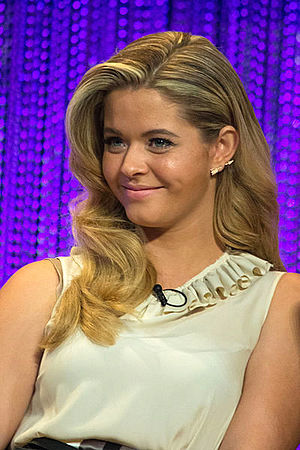
Sasha Pieterse
Pieterse i marts 2014.
Sasha Pieterse er en amerikansk skuespiller, singer-songwriter og model, mest kendt fra sin rolle som Alison DiLaurentis i serien Pretty Little Liars og er også kendt for sin rolle som Amy Loubalu i Geek Charming.